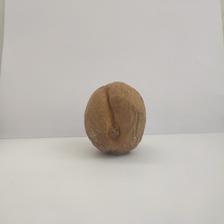
Size: Spoiled